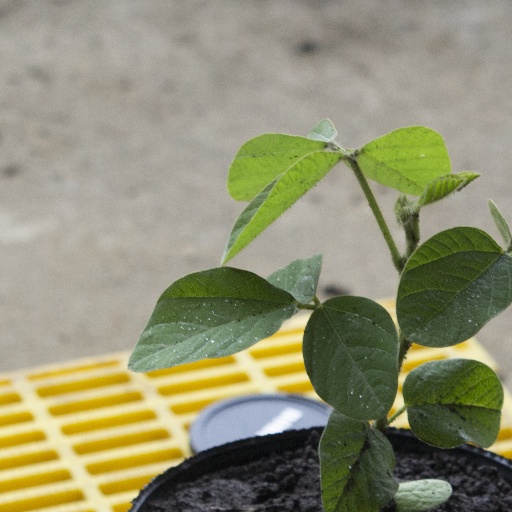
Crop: soybean